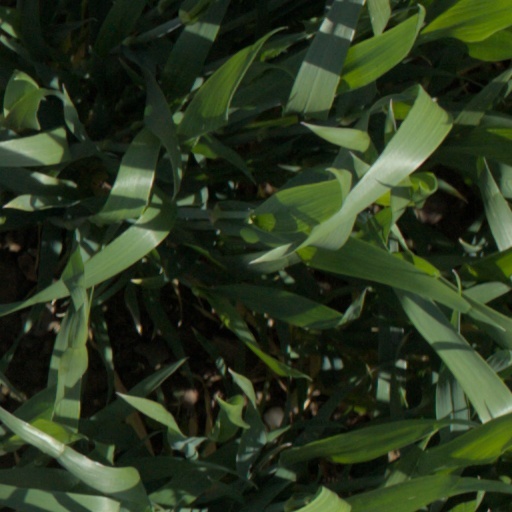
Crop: wheat